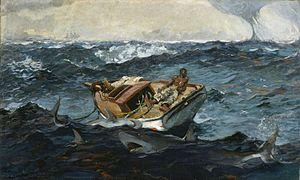
Winslow Homer est un dessinateur, peintre, graveur et illustrateur américain, réputé pour ses marines et comme témoin objectif de son temps. En grande partie autodidacte, il est considéré comme étant l'un des principaux peintres du XIXᵉ siècle américain et l'une des figures prééminentes du réalisme américain.
Le Radeau de La Méduse est une peinture à l'huile sur toile, réalisée entre 1818 et 1819 par le peintre et lithographe romantique français Théodore Géricault. Son titre initial, donné par Géricault lors de sa première présentation, est Scène d'un naufrage. Ce tableau, de très grande dimension, représente un épisode tragique de l'histoire de la marine coloniale française : le naufrage de la frégate Méduse. Celle-ci est chargée d'acheminer le matériel administratif, les fonctionnaires et les militaires affectés à ce qui deviendra la colonie du Sénégal. Elle s'est échouée le 2 juillet 1816 sur un banc de sable, un obstacle bien connu des navigateurs situé à une soixantaine de kilomètres des côtes de l'actuelle Mauritanie. Au moins 147 personnes se maintiennent à la surface de l'eau sur un radeau de fortune et seuls quinze embarquent le 17 juillet à bord de L’Argus, un bateau venu les secourir. Cinq personnes meurent peu après leur arrivée à Saint-Louis du Sénégal, après avoir enduré la faim, la déshydratation, la folie et même l'anthropophagie.